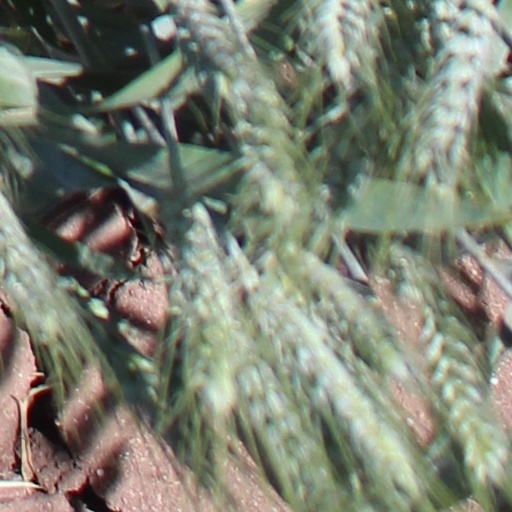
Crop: wheat